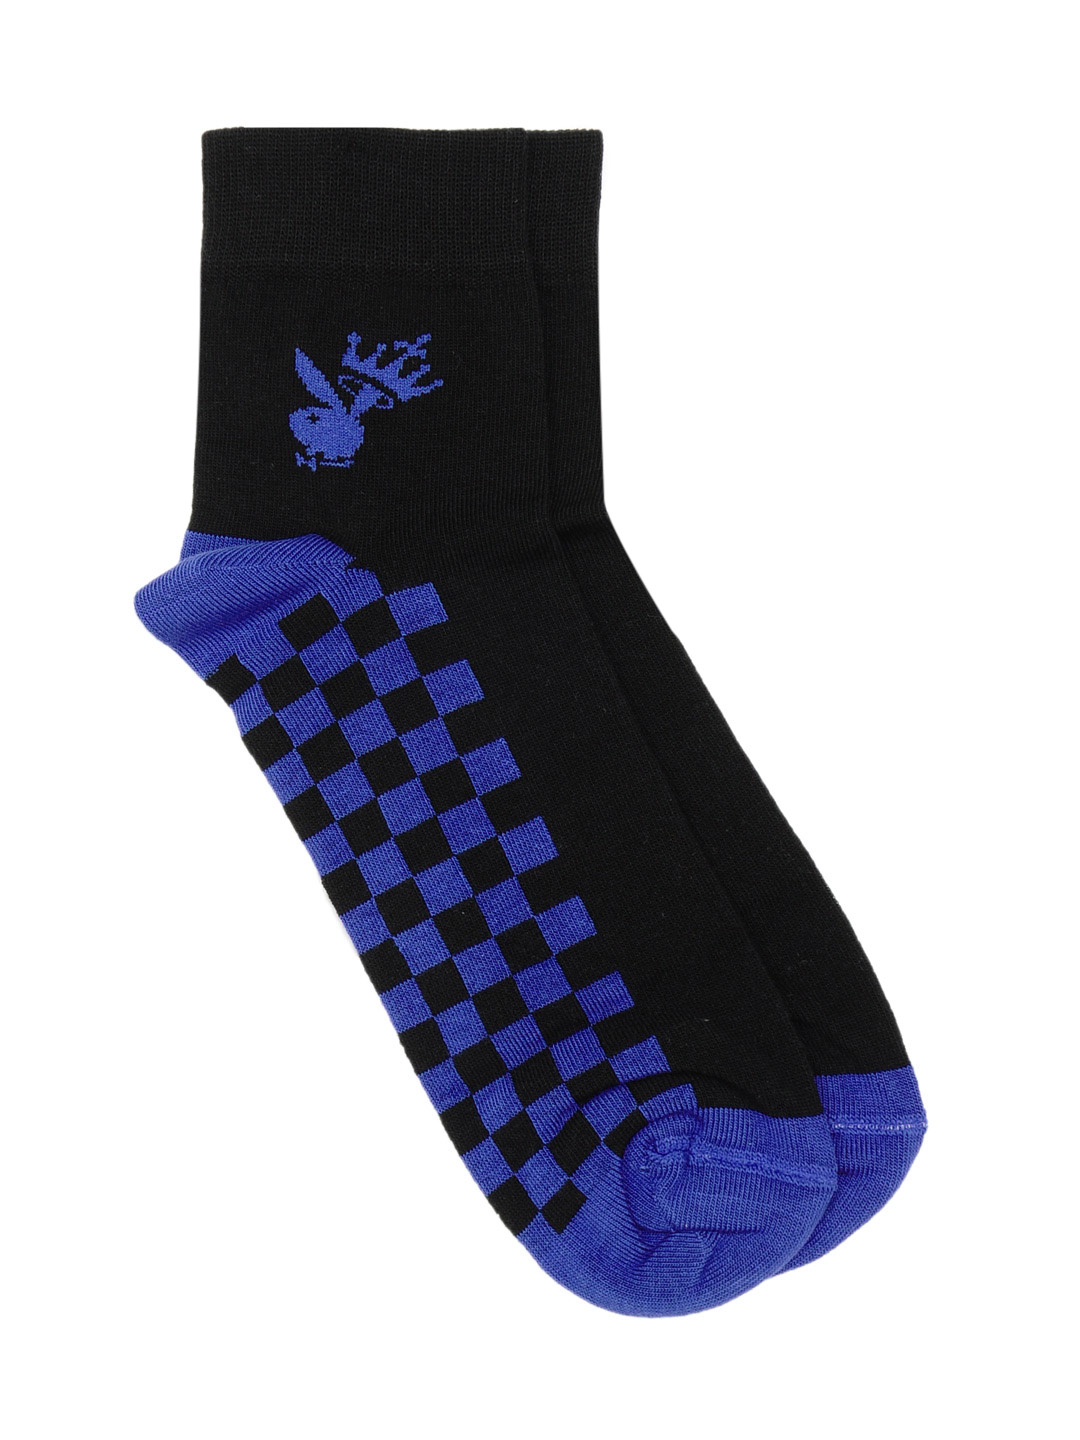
Playboy Men Black and Blue Socks
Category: Accessories / Socks / Socks
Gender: Men
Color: Black
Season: Summer 2016
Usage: Casual